Torus mandibularis

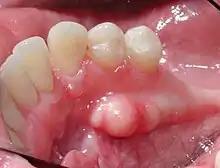
Mandibular torus in premolar area

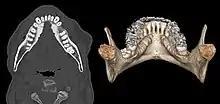
Torus mandibularis seen at axial CT and volume rendering

Torus mandibularis is a bony growth in the mandible along the surface nearest to the tongue. Mandibular tori usually are present near the premolars and above the location on the mandible of the mylohyoid muscle attachment. In 90% of cases, a torus is on both inner sides of the mandible (left and right); however, they may differ in size.